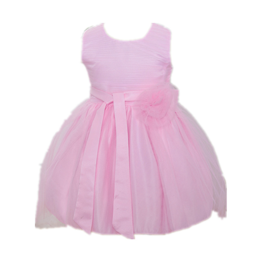
new fashion simple style behind the big bow